Panama Canal Department

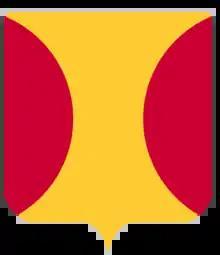
Panama Canal Department Shoulder Sleeve Insignia

The Panama Canal Department was a department (geographical command) of the United States Army, responsible for the defense of the Panama Canal Zone between 1917 and 1947.